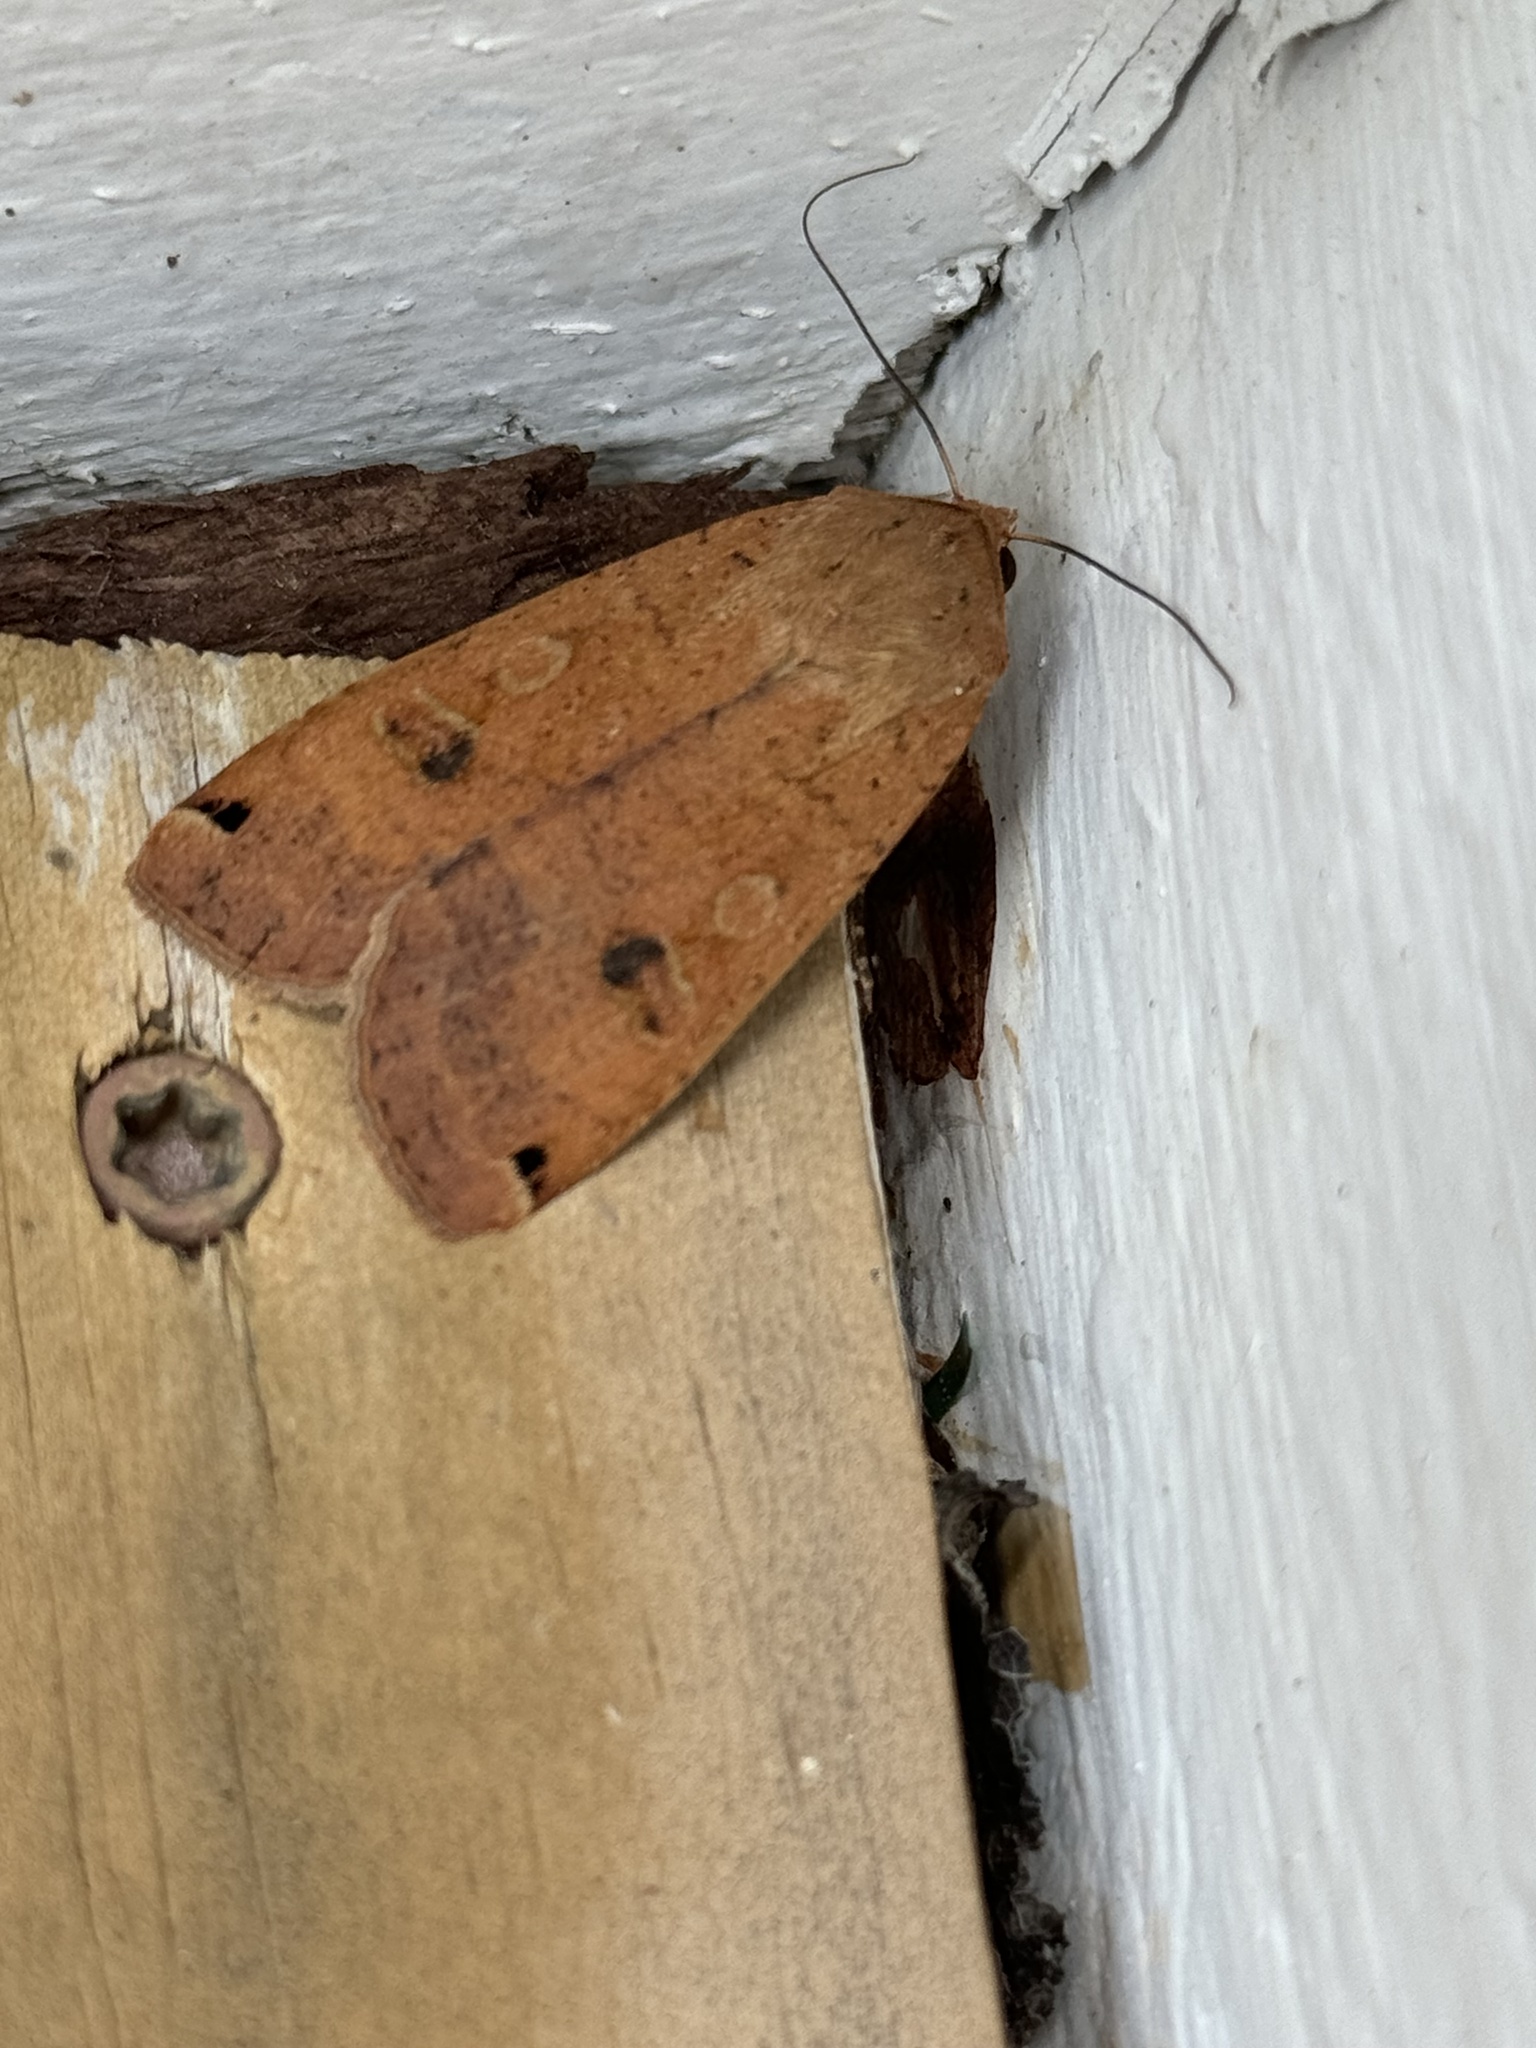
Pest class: cutworms